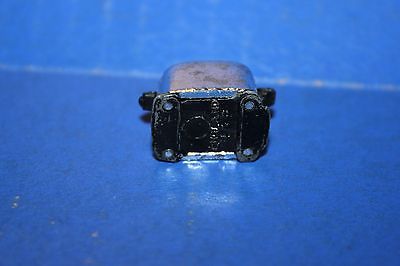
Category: toaster